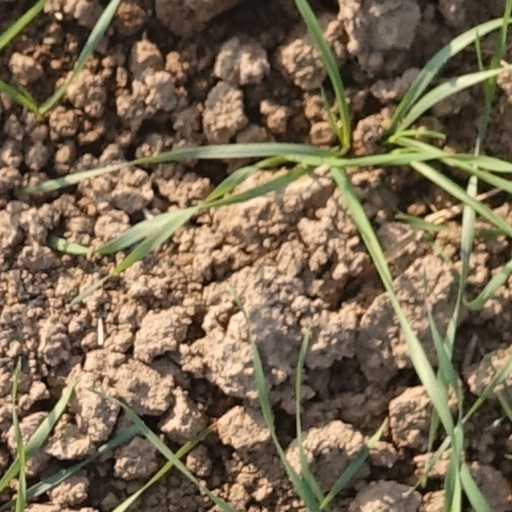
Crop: wheat